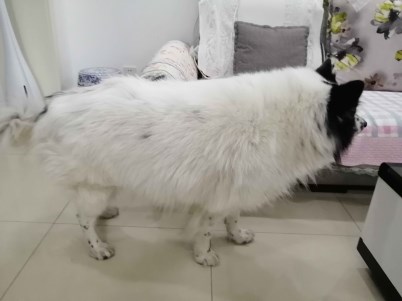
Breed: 2594-n000109-Border_collie